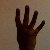
The image shows a hand gesture representing the number 4 in Indian Sign Language.